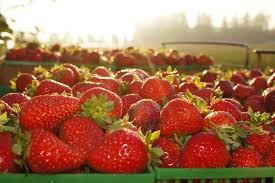
Label: Strawberry